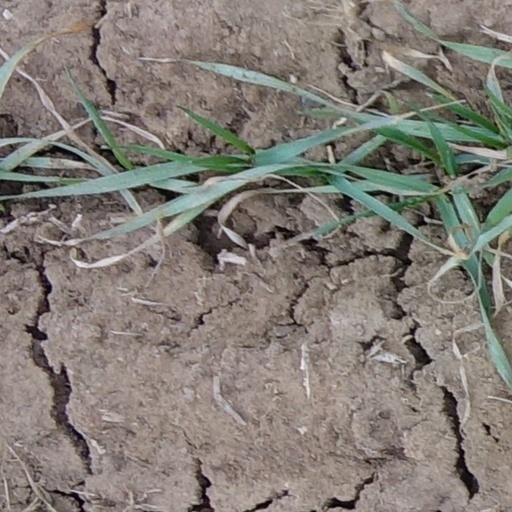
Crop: wheat